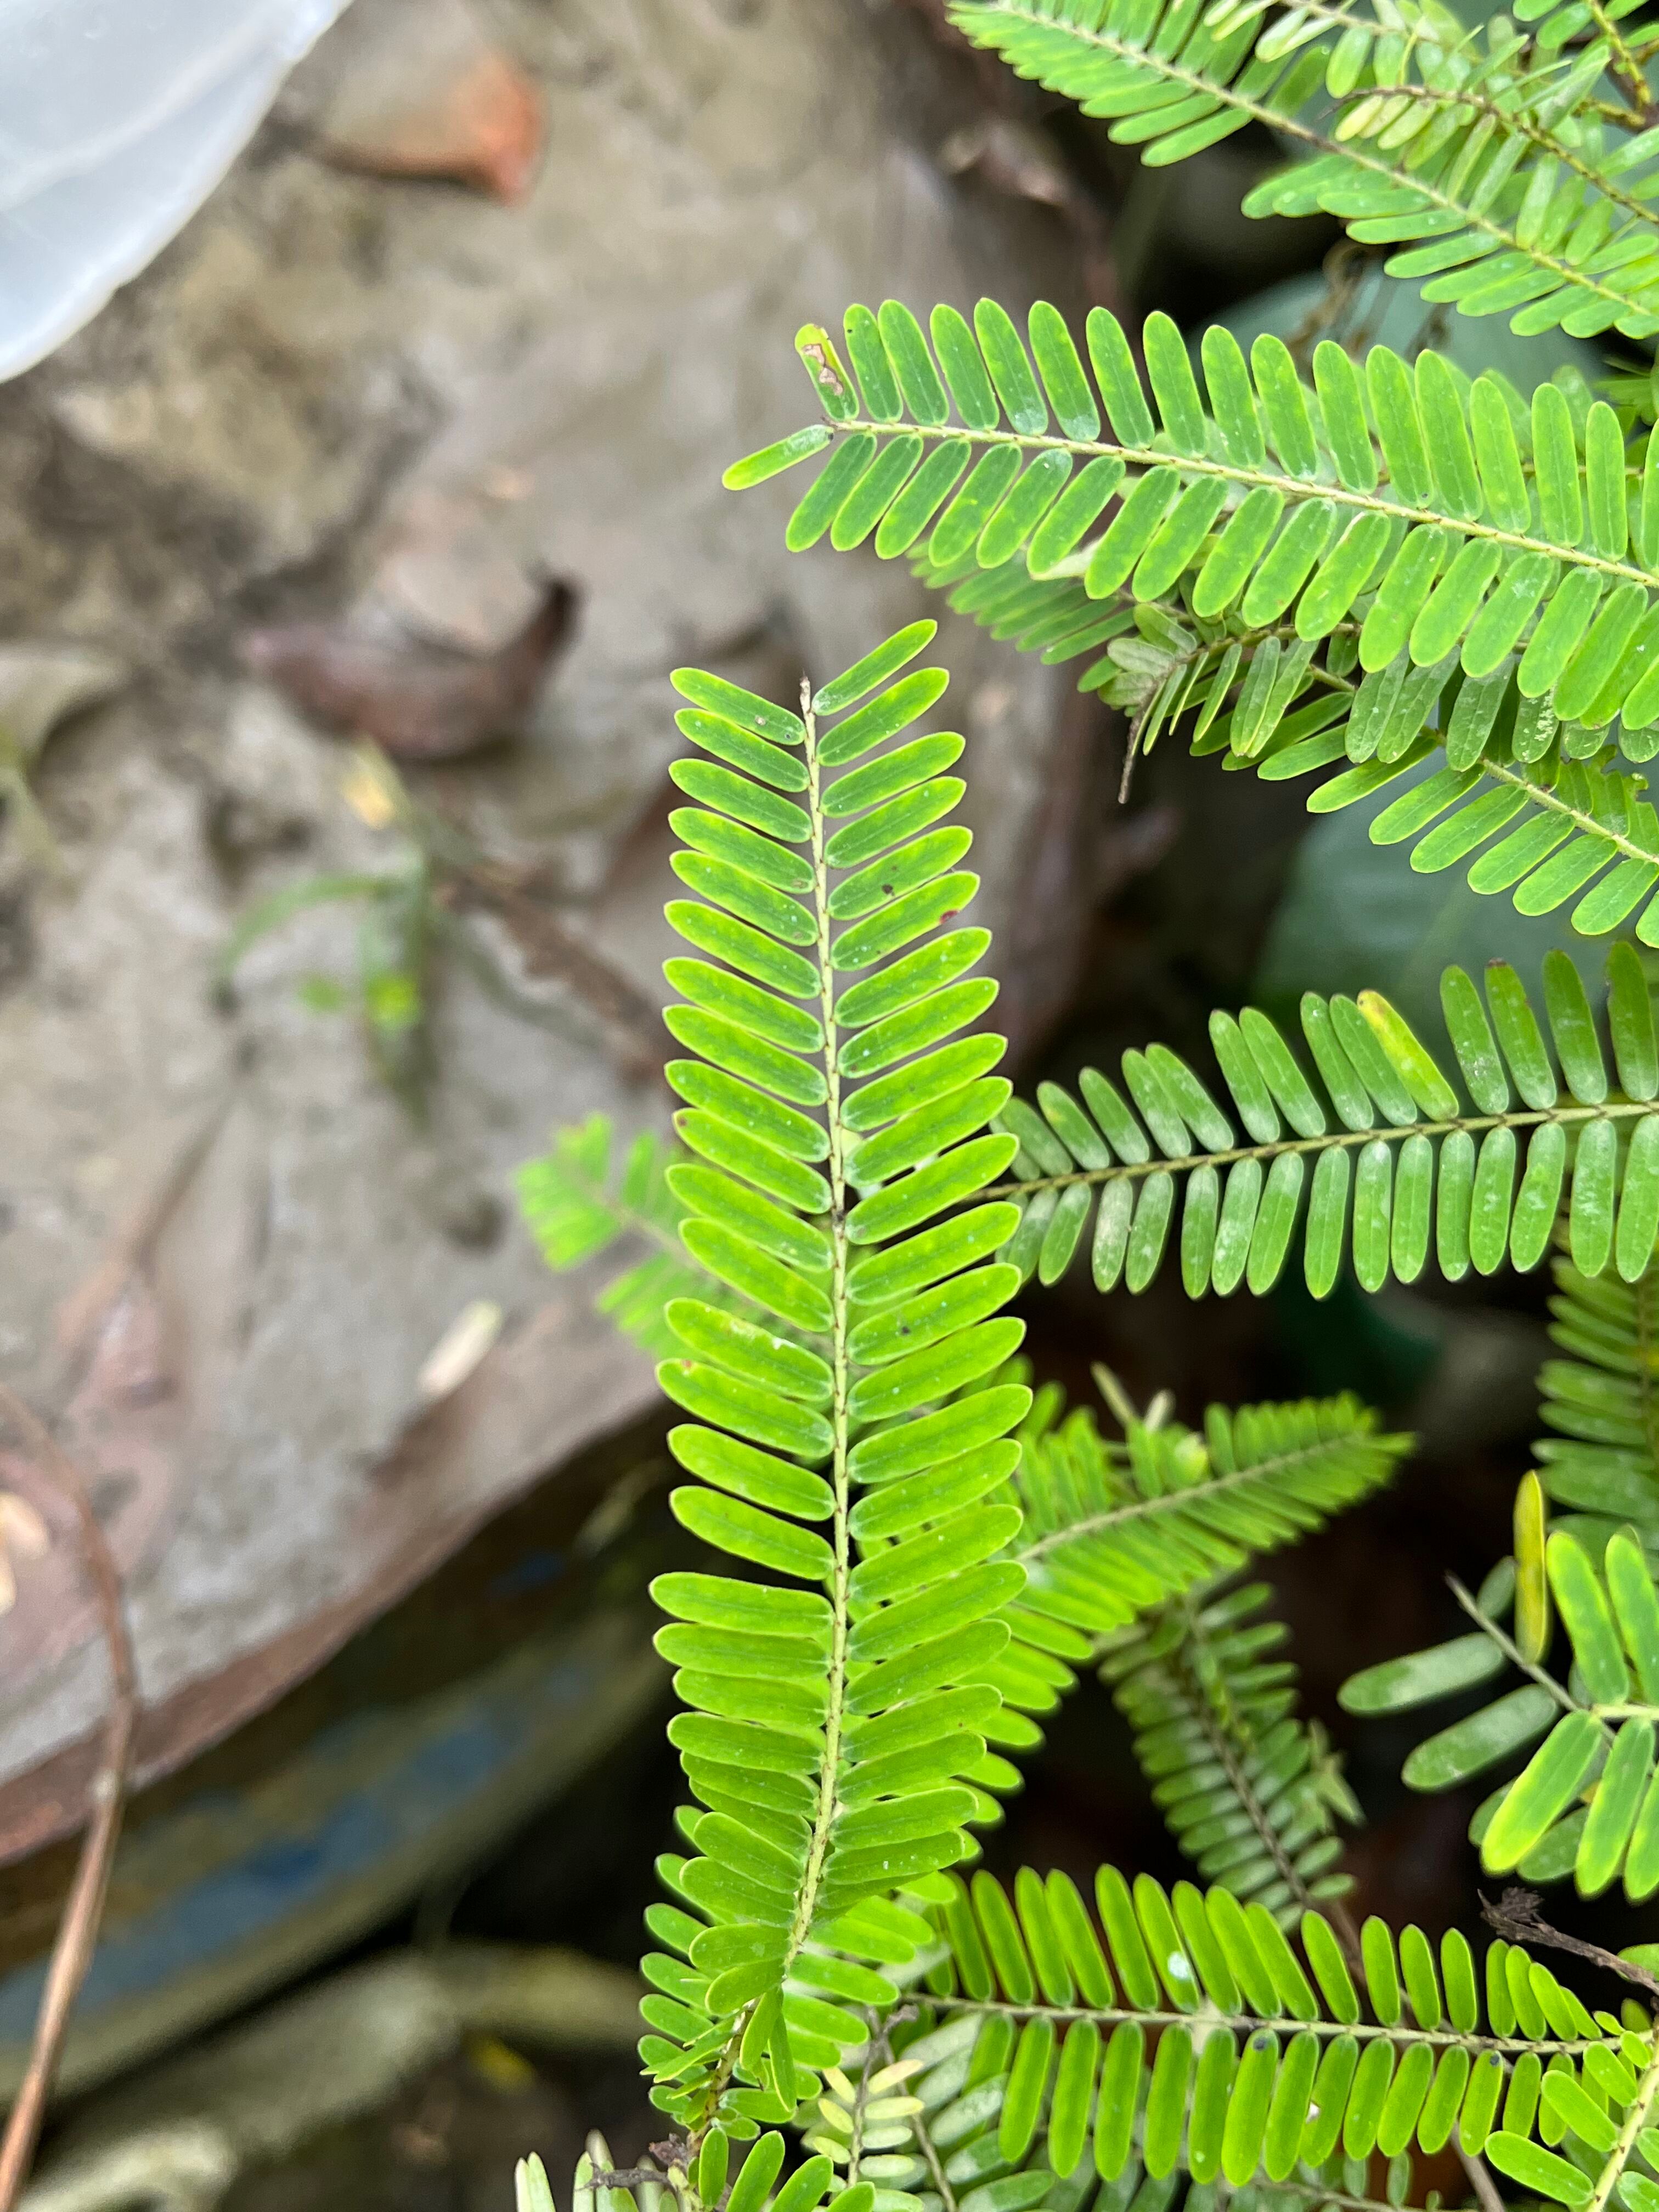
Plant species: phyllanthus-emblica